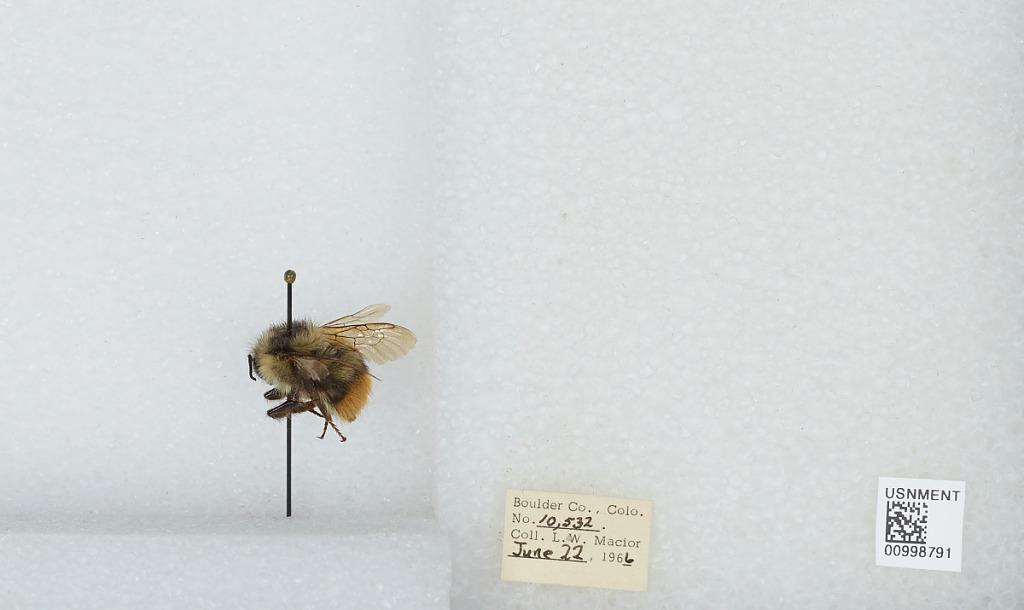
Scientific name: Bombus (Pyrobombus) mixtus Cresson
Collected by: L. Macior
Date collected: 1966-6-22
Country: United States
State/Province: Colorado
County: Boulder
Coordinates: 40.015, -105.27